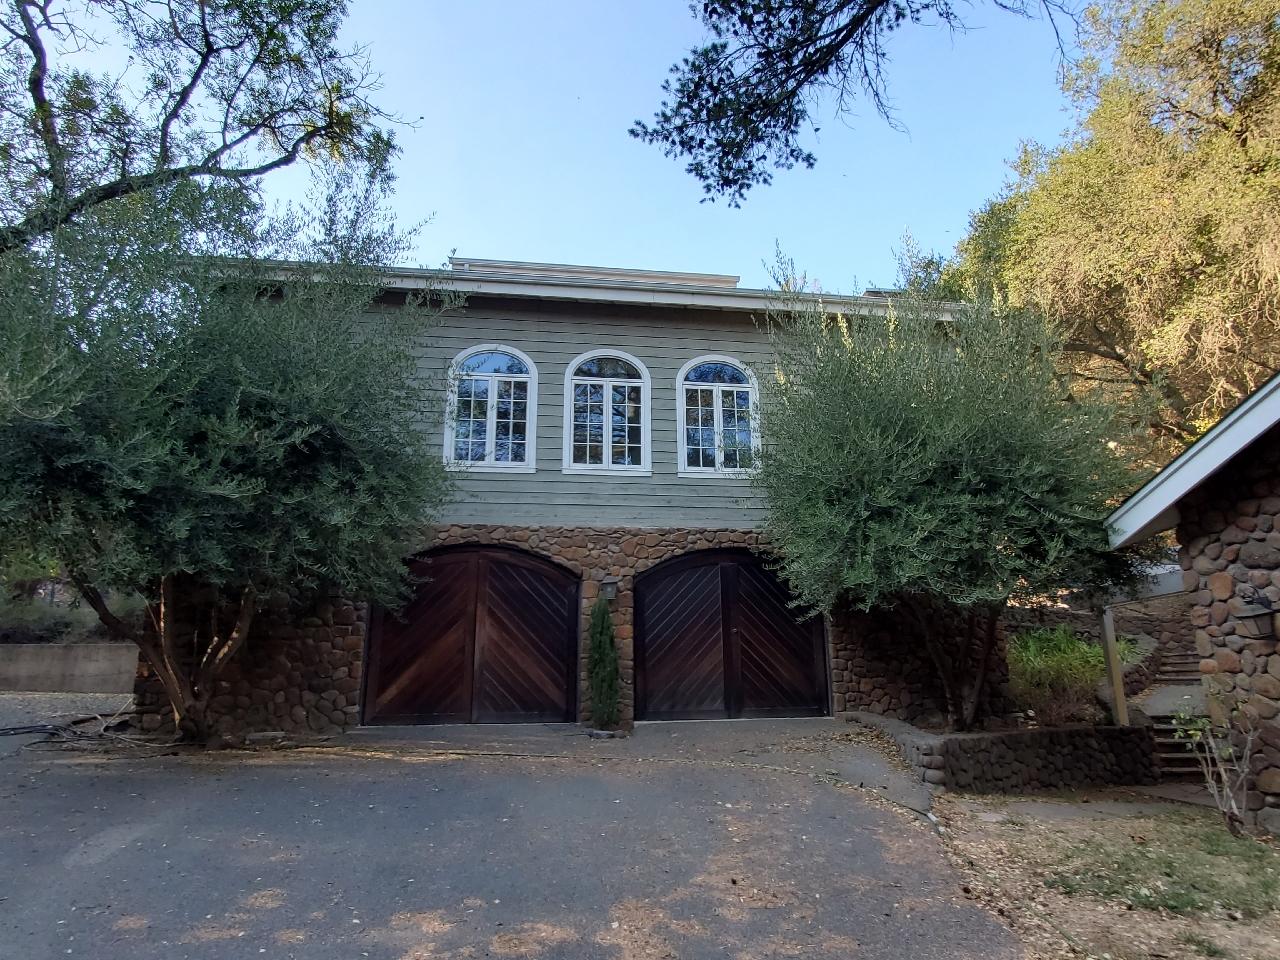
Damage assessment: no_damage